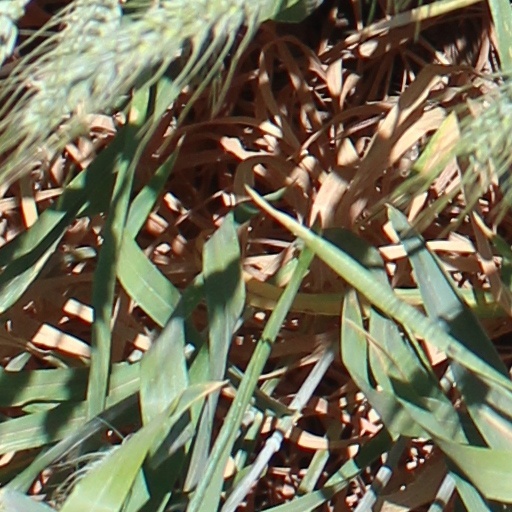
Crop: wheat